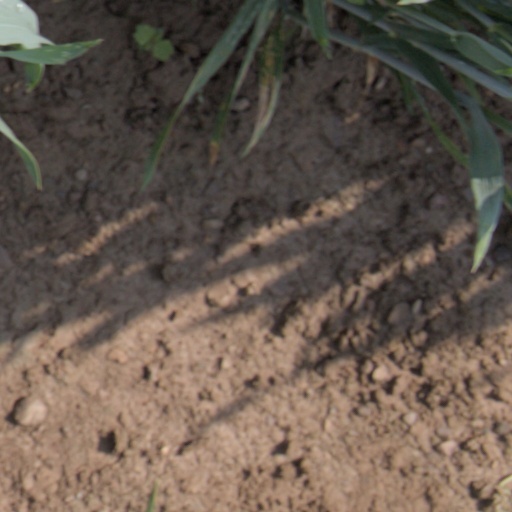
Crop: wheat